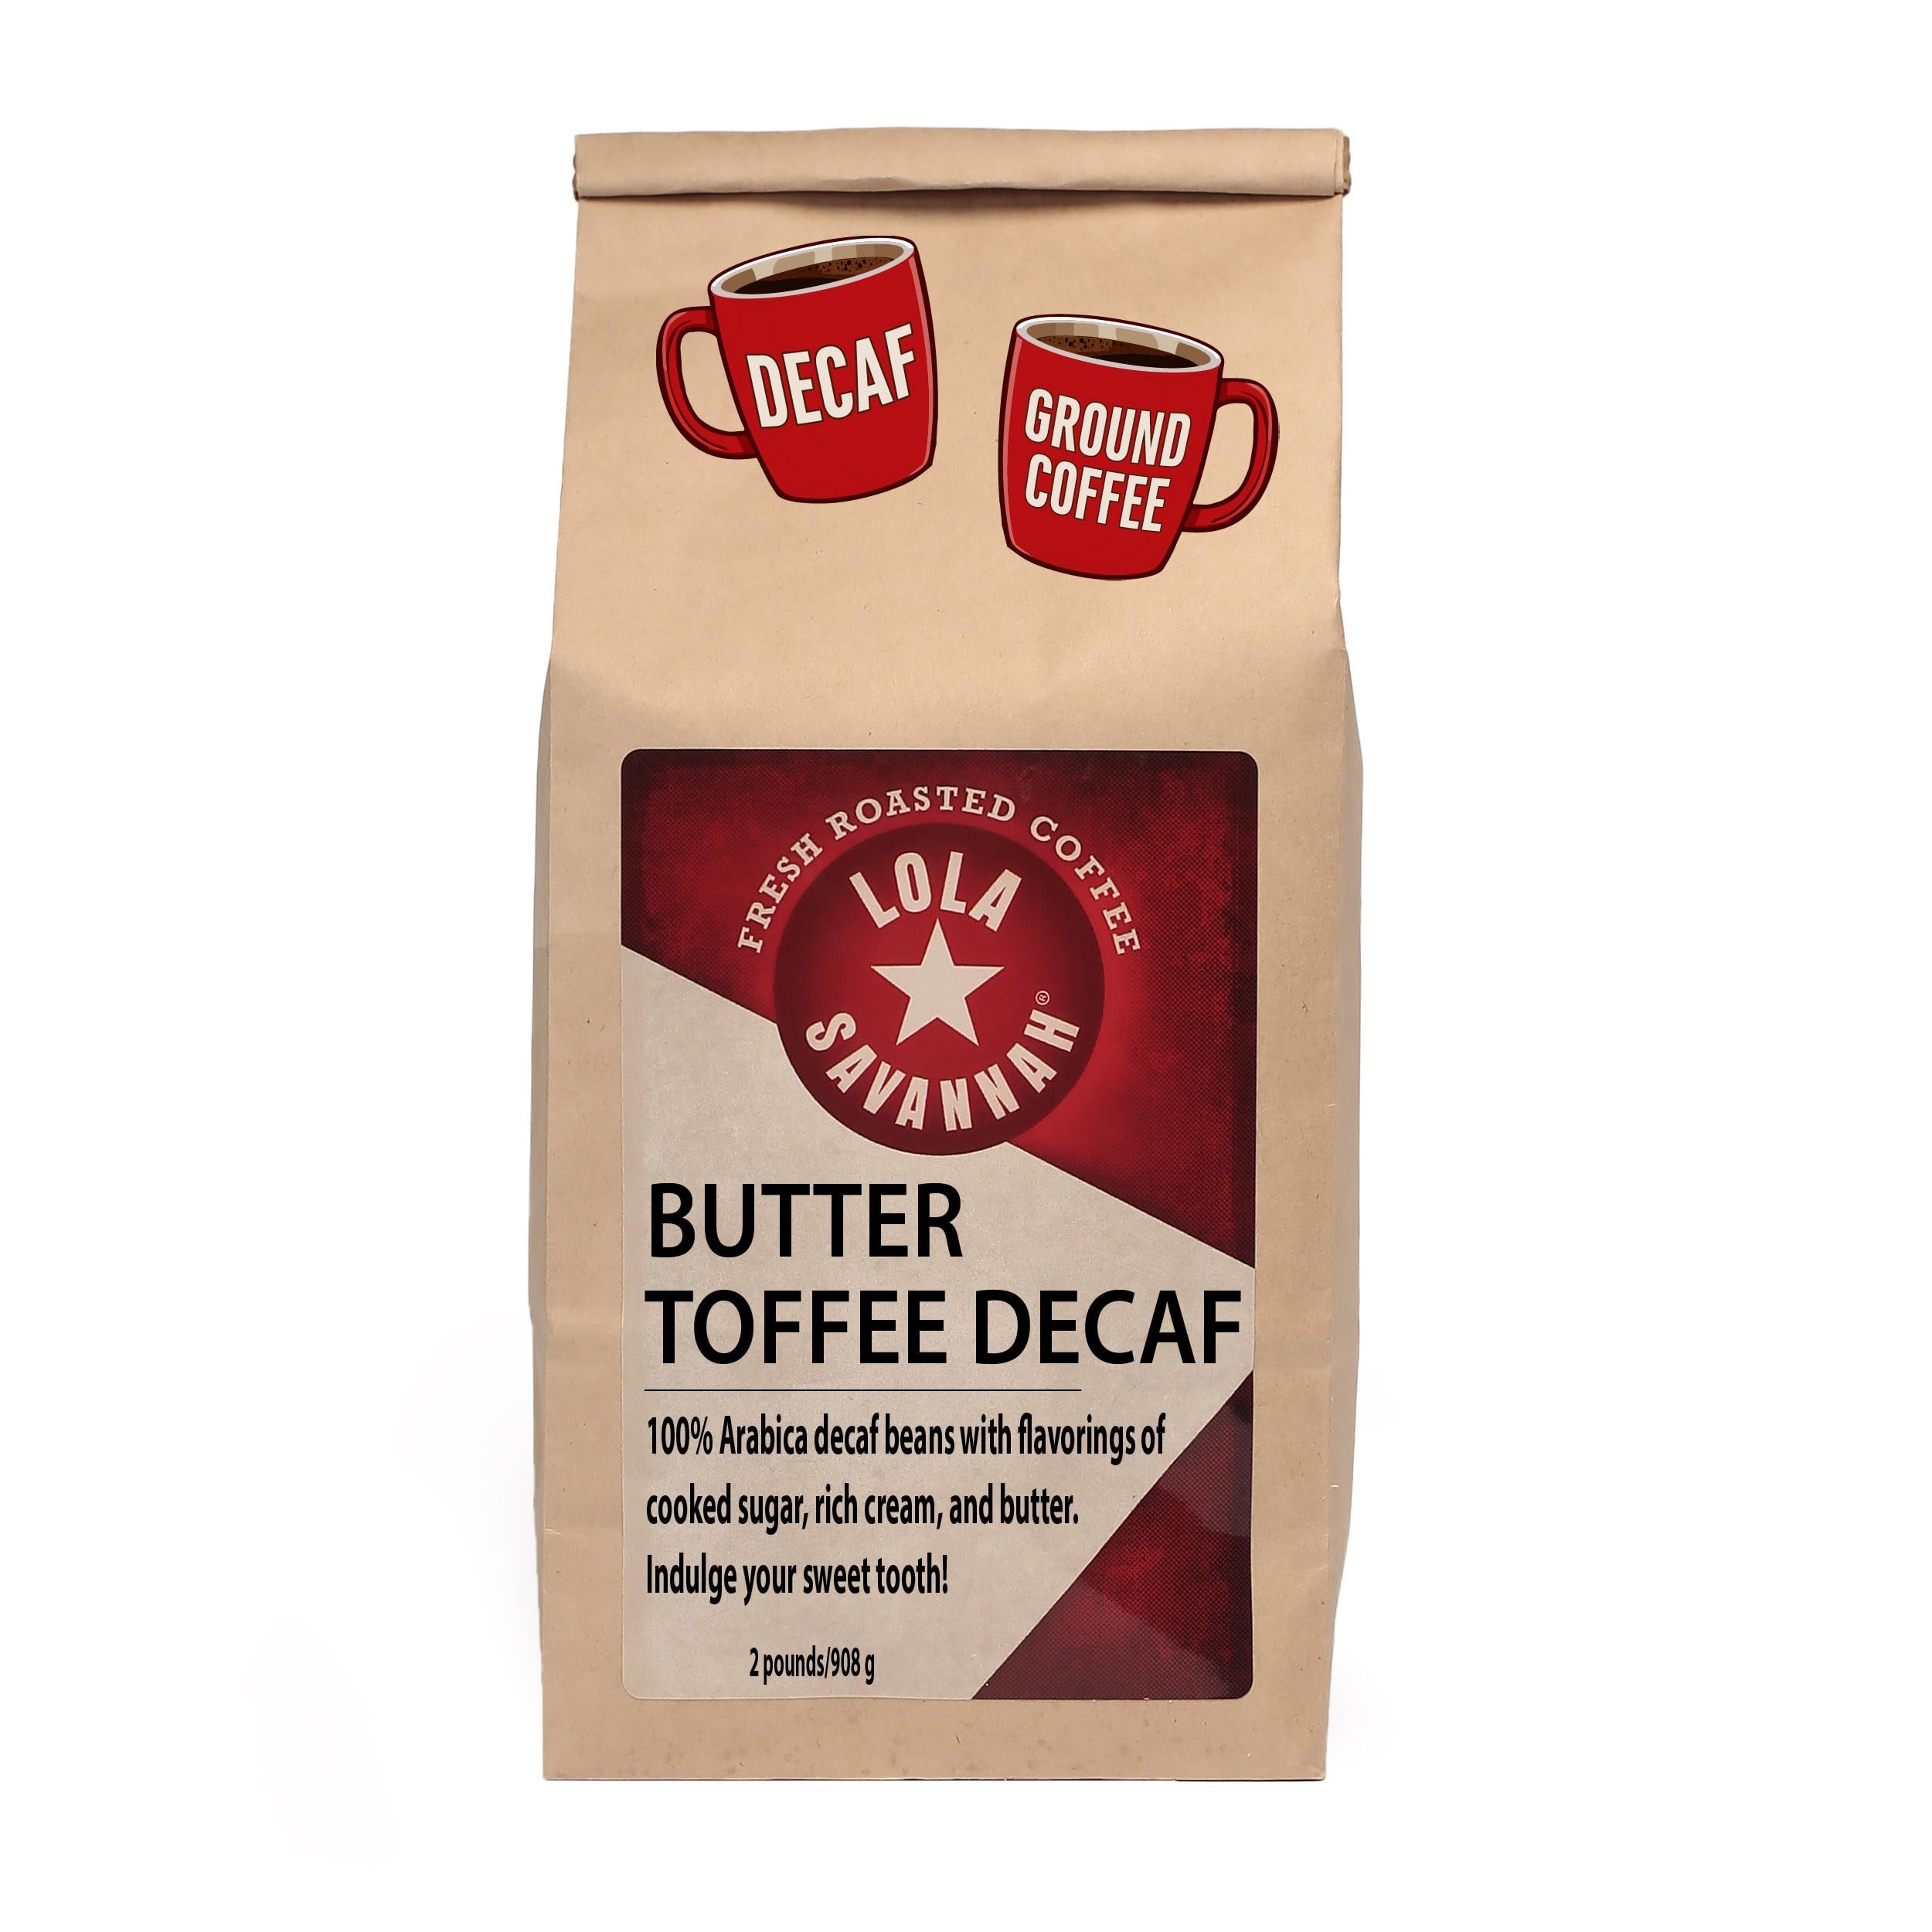
Item Name: Lola Savannah Butter Toffee Ground Decaf Coffee, 2lb
Bullet Point 1: DECADENT AND FLAVORFUL - Enjoy a cup of coffee with a sweetness that will satisfy your cravings. The intense flavors of butter toffee blended with our finest Arabica beans create a rich and flavorful experience. This ground coffee is an ideal choice for those who desire a sweet treat without the stimulating effects of caffeine. It provides a delectable and soothing experience that can be savored in the evenings, or anytime you want to unwind.
Bullet Point 2: SMOOTH AND MELLOW TASTE - Whether you prefer a sweet and comforting coffee in the evening or a delicious decaf option to start your day, ground coffee is perfect for any time. The combination of butter toffee flavors and premium Arabica beans produces a smooth and mellow cup of coffee, allowing you to appreciate the richness and complexity of the blend fully.
Bullet Point 3: DECAF DELIGHT - Indulge your sweet tooth without the caffeine jitters. This decaffeinated coffee offers the same irresistible flavors of cooked sugar, rich cream, and sweet butter, without the stimulating effects of caffeine. Despite being decaffeinated, these coffee grounds don't compromise on taste and allow you to enjoy a sweet and flavorful coffee experience anytime.
Bullet Point 4: PREMIUM ARABICA BEANS - We use only the best Arabica beans to ensure a superior taste and quality in every sip, even in our decaf variety. These beans have a lower acidity than other coffee varieties, resulting in a smoother and less bitter cup of coffee. They also exhibit a wide range of flavor notes, from nutty and chocolatey to fruity and floral, adding depth and complexity to the overall taste profile.
Bullet Point 5: VERSATILE BREWING OPTIONS - Whether you prefer a drip coffee maker, French press, or pour-over method, Lola Savannah Decaf Butter Toffee Ground Coffee can be brewed to perfection, ensuring a consistently delicious and satisfying cup every time. It adapts well to different brewing techniques, allowing you to customize your coffee experience.
Product Description: Lola Savannah Decaf Butter Toffee Ground Coffee offers a delightful and indulgent treat for coffee lovers with a sweet tooth. This decaffeinated coffee is carefully crafted to provide the same irresistible flavors of cooked sugar, rich cream, and sweet butter, without the stimulating effects of caffeine. The premium Arabica beans used in this blend ensure a superior flavor profile, delivering a satisfying and aromatic experience. Each sip is a reminder that you can enjoy the indulgence of a sweet cup of coffee, even without the stimulating effects of caffeine. Our commitment to quality and community shines through in every sip. Each 2-pound coffee bag combines Texas-sized flavors and craftsmanship, delivering a remarkable coffee adventure. Experience a refined coffee journey with Lola Savannah Decaf Butter Toffee Ground Coffee!
Value: 32.0
Unit: Ounce

Price: 40.89